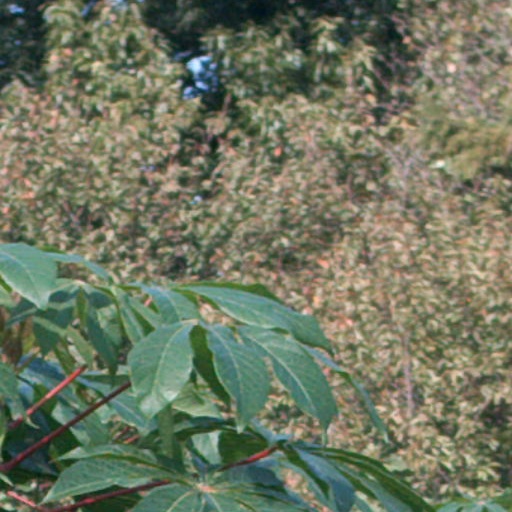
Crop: cassava